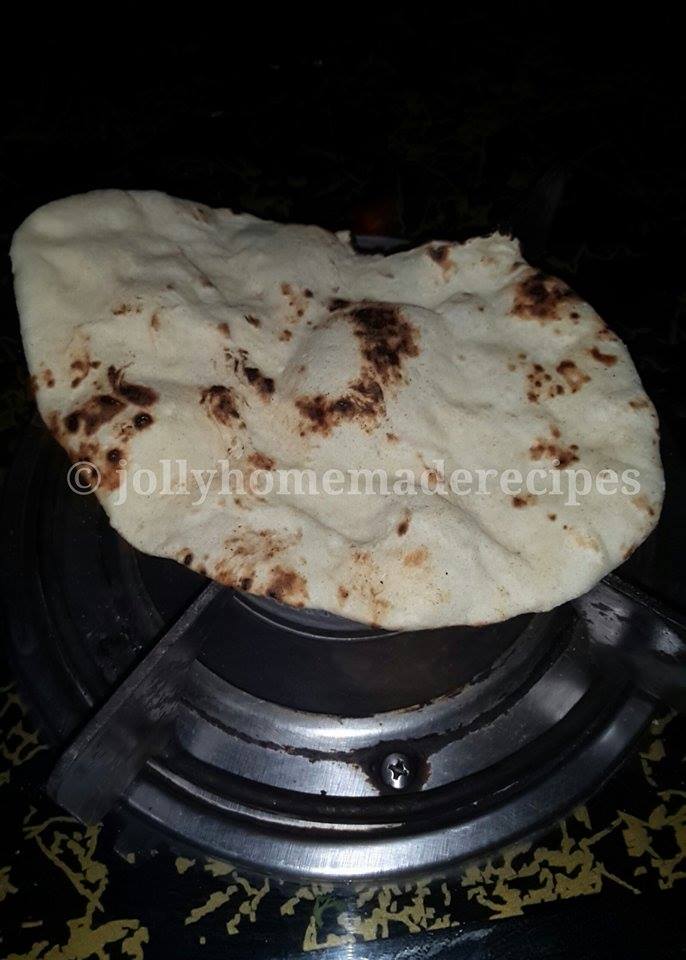
Dish: butter_naan